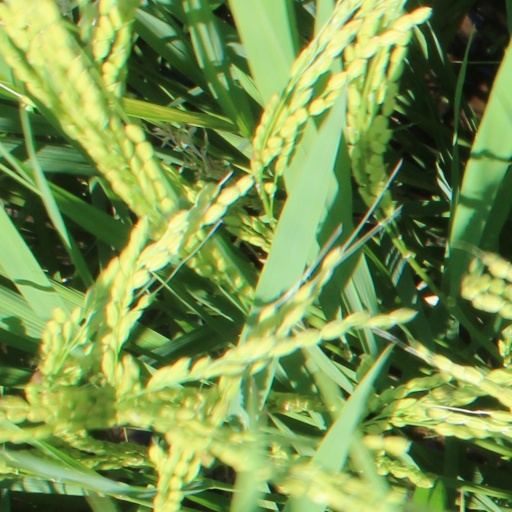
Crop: rice